Muthappan Temple

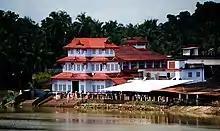
Parassinikadavu Temple

Parassini Madappura Sree Muthappan temple is a temple located at Parassinikadavu in Anthoor municipality on the banks of the Valapattanam river about from Taliparamba and from Kannur town in Kannur district, Kerala, India. Principal deity of the temple is "Sree Muthappan", whose divinity is presented as a ritualistic theyyam enactment in two versions called "Thiruvappan" and "Vellattam". According to the local tradition the presiding deity is a manifestation of Lord Shiva.